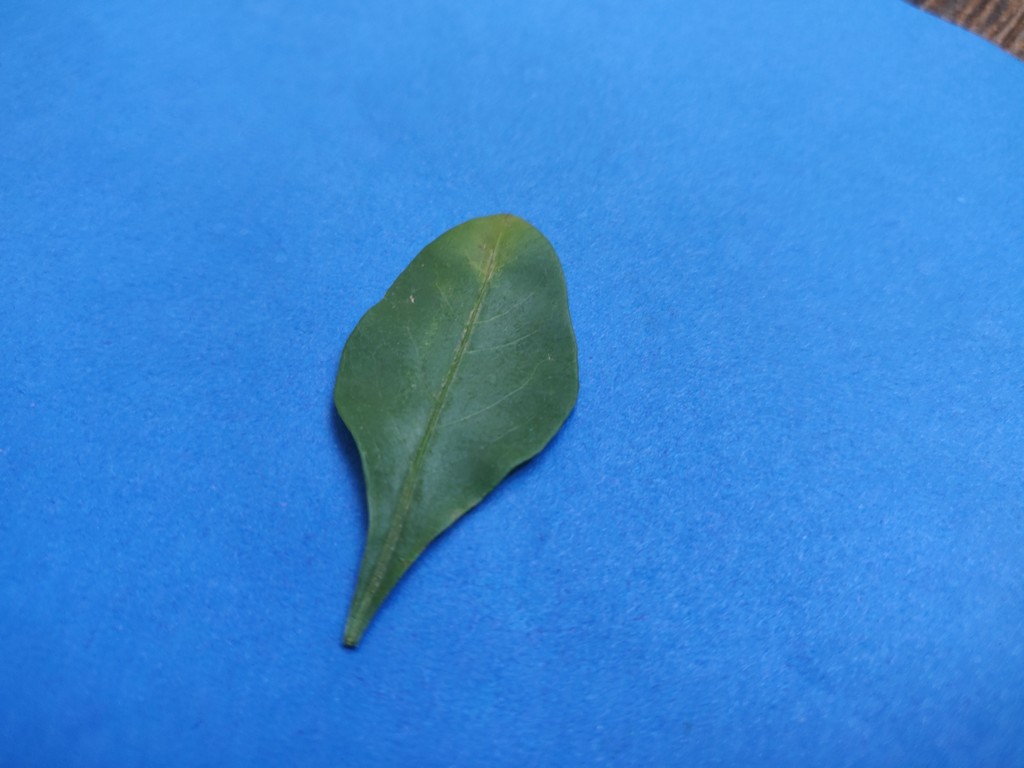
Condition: Unhealthy
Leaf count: single
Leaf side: front